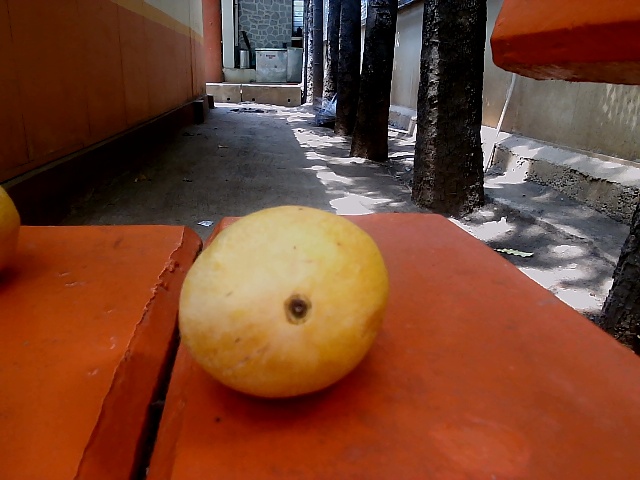
Label: Ripe_Mango